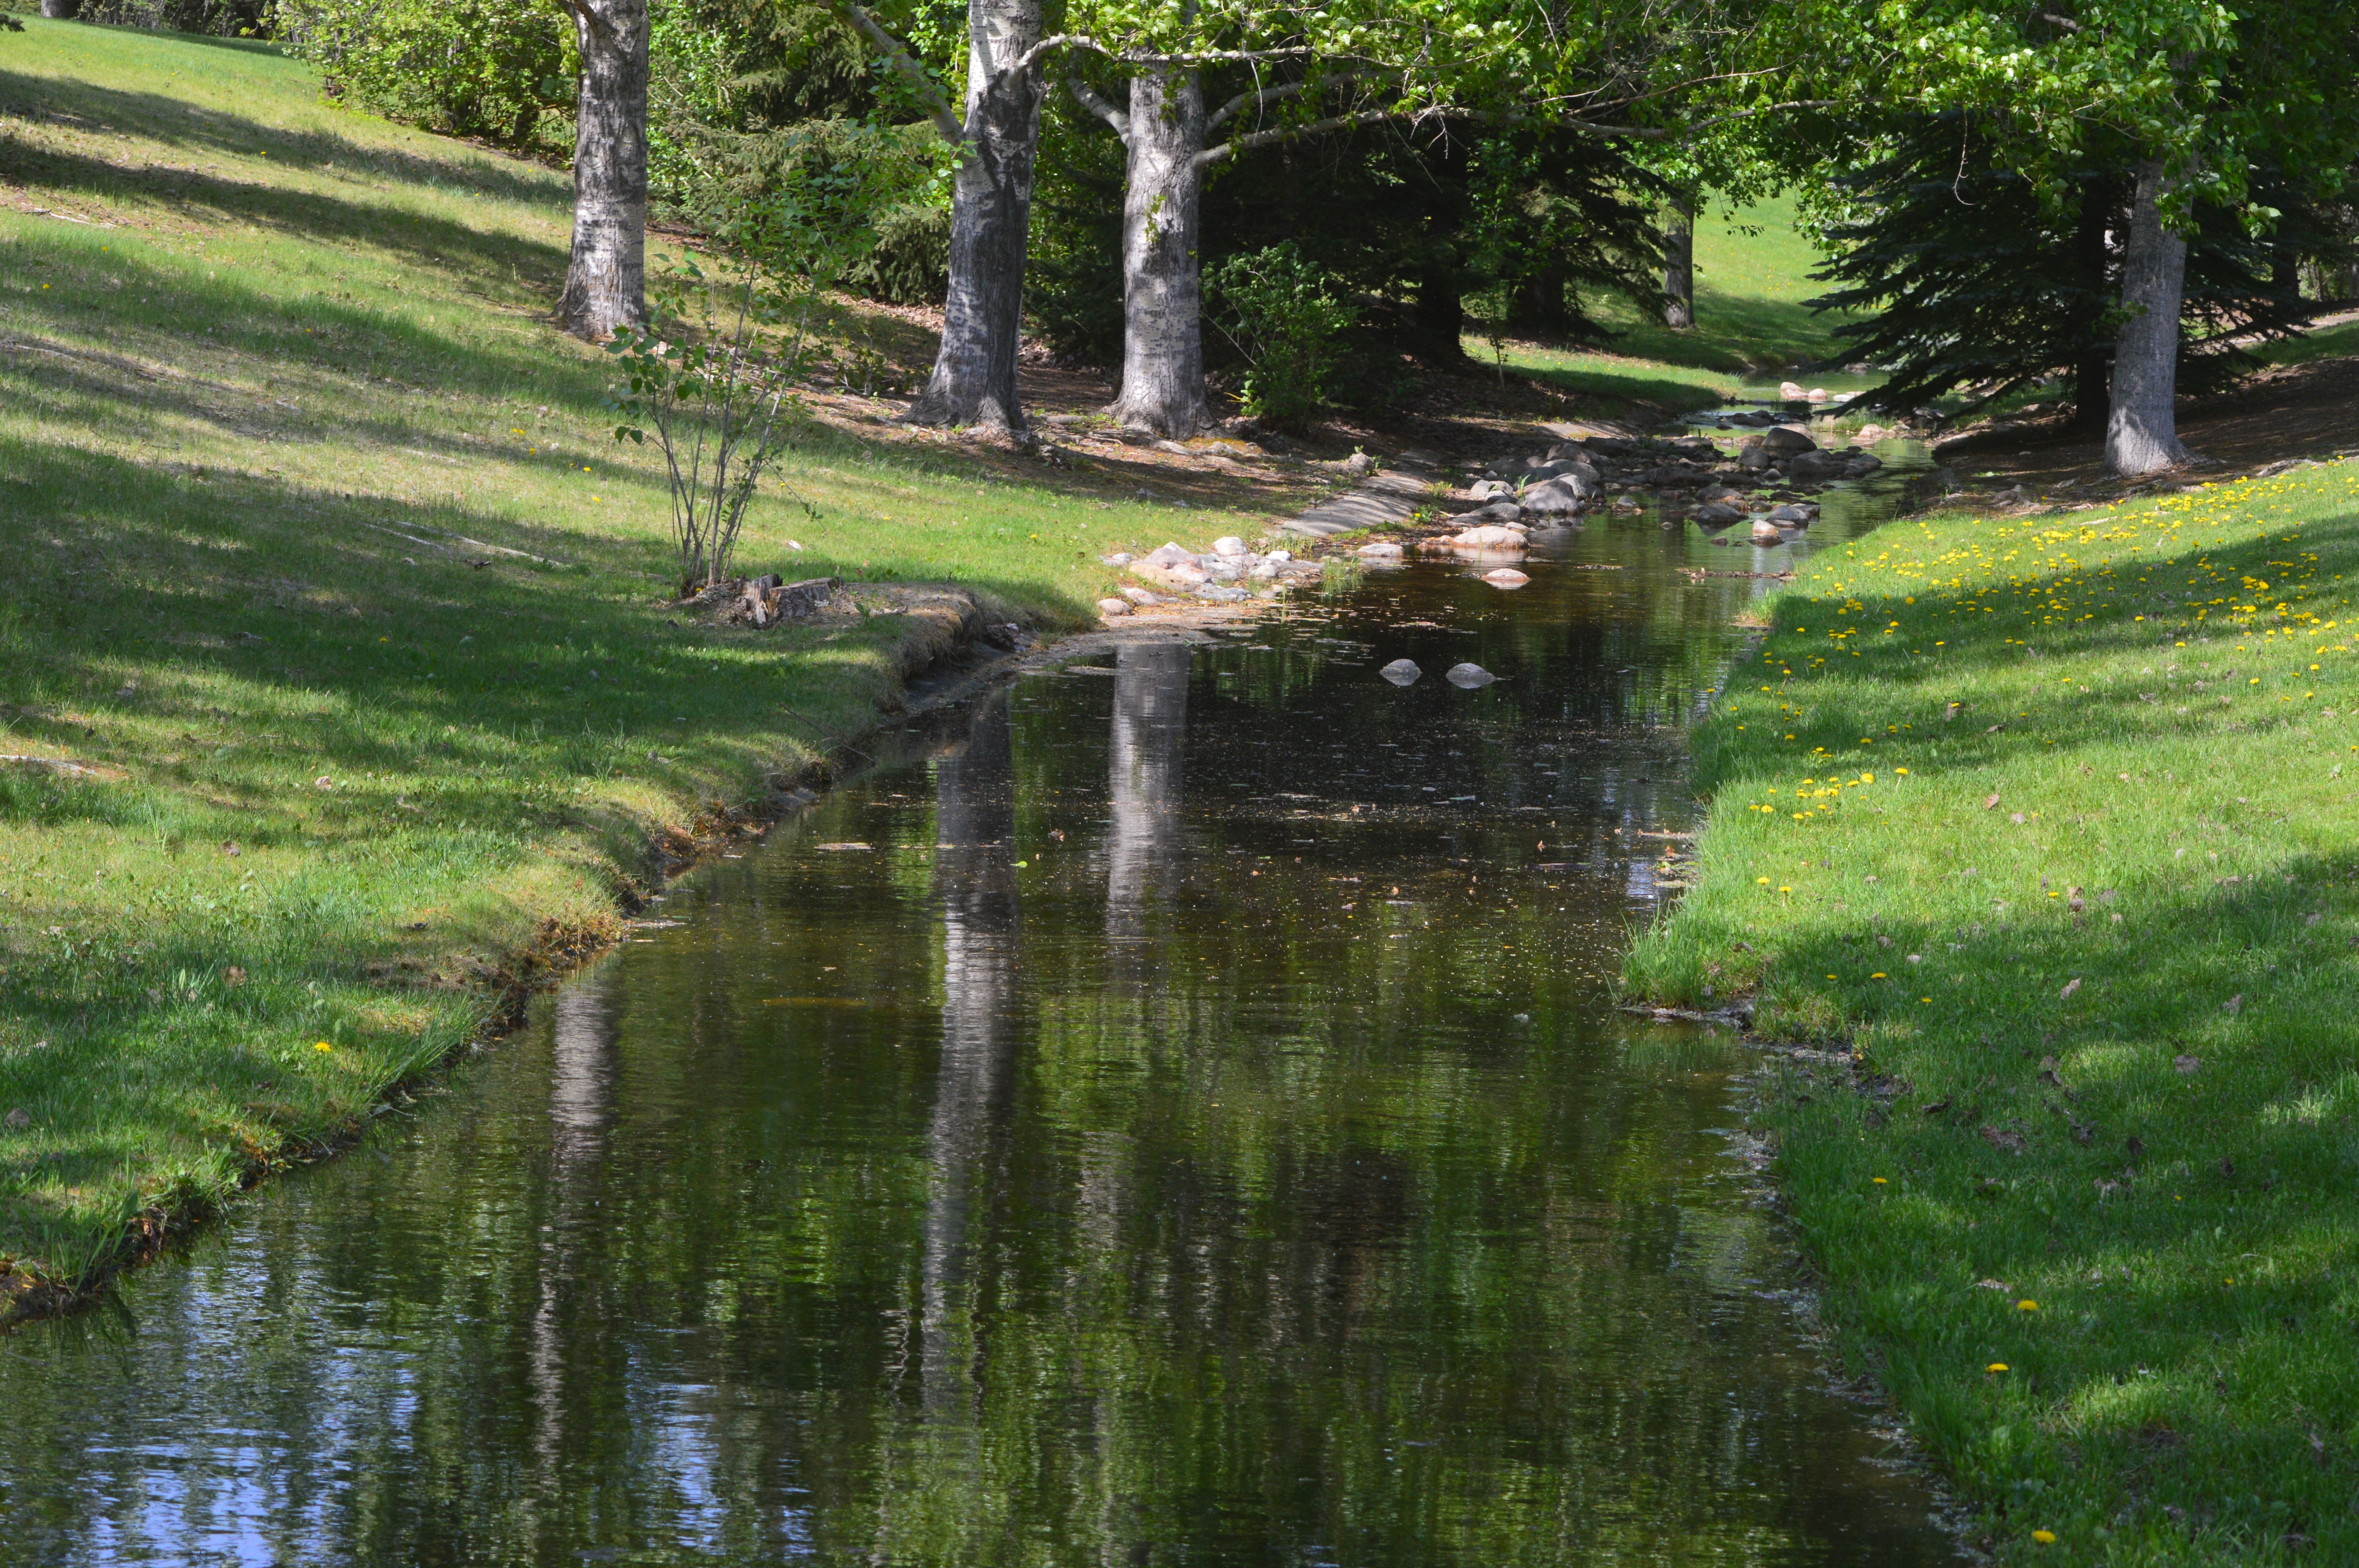
landscape, tree, water, nature, swamp, meadow, flower, lake, pond, environment, stream, green, reflection, tranquil, scenic, peaceful, park, calm, waterway, trees, outdoors, wetland, woodland, habitat, ecosystem, nature reserve, biome, fish pond, natural environment